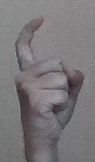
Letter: ra